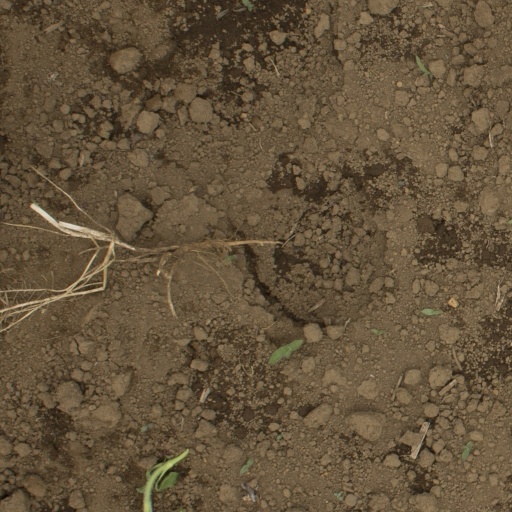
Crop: Jerusalem artichoke